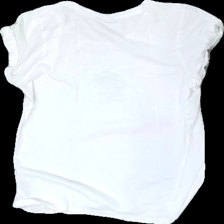
View: back
Type: T-shirt
Category: Ladies
Brand: Not in the list
Brand text on label: earth positive
Colors: White, Black, Red, Multicolor
Material: 100% Cotton
Pattern: Other
Cut: C-collar
Size: S
Stains: Major
Damage: stain
Damage location: top left
Damage 2: stain
Damage 2 location: top right
Price range: <50
Recommended usage: Export
Description: T-shirt with print